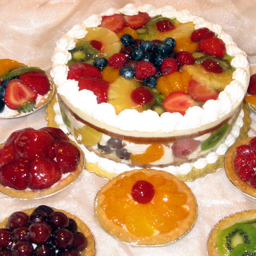
fruit basket cake - a picture is worth words , we 'll just let it speak for itself !